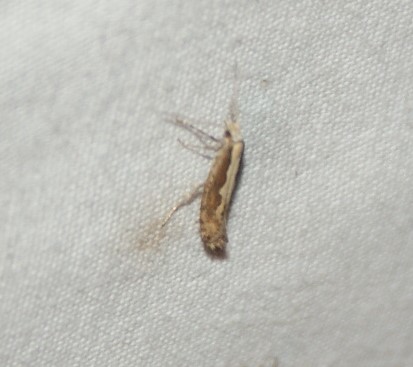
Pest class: diamondback_moth